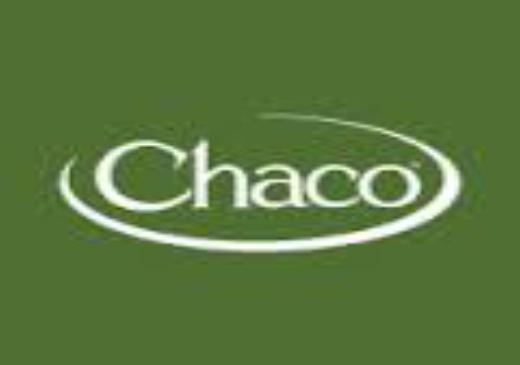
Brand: Chaco
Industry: Clothes